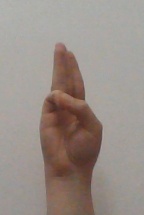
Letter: thaa